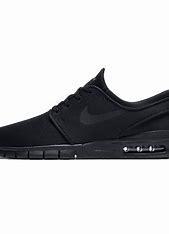
Brand: Nike
Model: SB Stefan Janoski Max